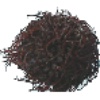
Label: rambutan